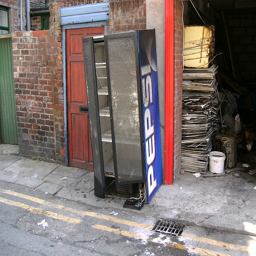
A discarded drink cooler outside an open building.
an old vending machine broken and empty on a street
An empty refrigerator is tossed outside a building.
A very old looking soda fridge sitting on the sidewalk.
A street scene with a broken pepsi machine.